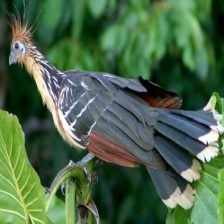
Species: HOATZIN
Scientific name: OPHISTHOCOMUS HOAZIN